Wassim Michael Haddad

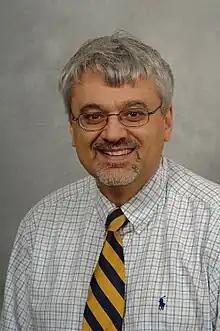

Wassim Michael Haddad (born July 14, 1961) is a Lebanese-Greek-American applied mathematician, scientist, and engineer, with research specialization in the areas of dynamical systems and control. His research has led to fundamental breakthroughs in applied mathematics, thermodynamics, stability theory, robust control, dynamical system theory, and neuroscience. Professor Haddad is a member of the faculty of the School of Aerospace Engineering at Georgia Institute of Technology, where he holds the rank of Professor and Chair of the Flight Mechanics and Control Discipline. Dr. Haddad is a member of the Academy of Nonlinear Sciences for recognition of paramount contributions to the fields of nonlinear stability theory, nonlinear dynamical systems, and nonlinear control and an IEEE Fellow for contributions to robust, nonlinear, and hybrid control systems.